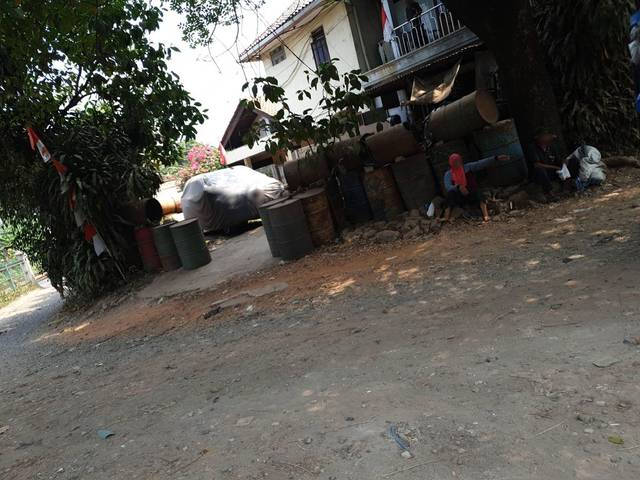
Region: Indonesia
Coordinates: -6.228, 106.787